Jaffa

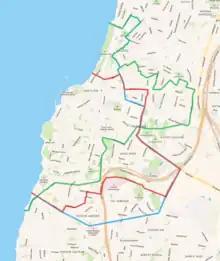
Red: current boundary (as of 2022); blue: UN proposed enclave (1947); green: historic boundary (as of 1944)

During the course of their campaign through Ottoman Palestine and the Sinai (1915–1918) against the Ottomans, the British took Jaffa in November 1917, although it remained under observation and fire from the Ottomans. The battle of Jaffa in late December 1917 pushed back the Ottoman forces securing Jaffa and the line of communication between it and Jerusalem, which had already been taken on 11 December.